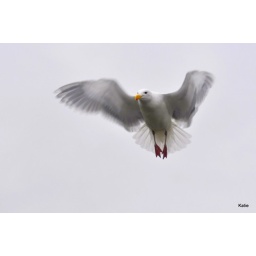
More of the hovering gul. I wish I could put a blue sky in the background!